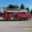
Label: truck